Illustrator

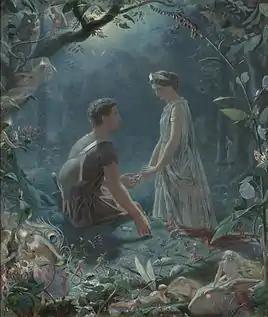
A watercolor, by John Simmons, depicting "Hermia and Lysander, from " A Midsummer Night's Dream" (1870)

Use reference images to create scenes and characters. This can be as simple as looking at an image to inspire your artwork or creating character sketches and detailed scenes from different angles to create the basis of a picture book world. Some traditional illustration techniques include watercolor, pen and ink, airbrush art, oil painting, pastels, wood engraving, and linoleum cuts.